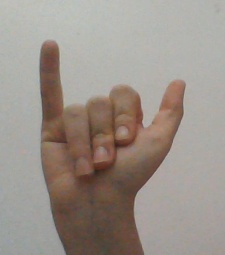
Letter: ya